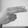
ASL letter: H